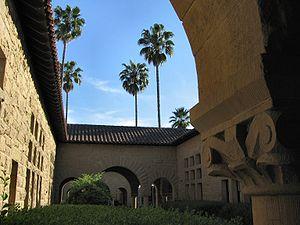
La Californie est un État des États-Unis qui fait partie de la région de la Sun Belt dans l’Ouest américain. La Californie est l'État le plus peuplé du pays. Il est situé sur la côte ouest et bordé au sud par le désert de Sonora, à l'est par le Grand Bassin des États-Unis et au nord par les monts Klamath. La façade océanique suit entièrement le relief des chaînes côtières du Pacifique au-delà desquelles s'étend la Vallée Centrale sur les contreforts de la Sierra Nevada.